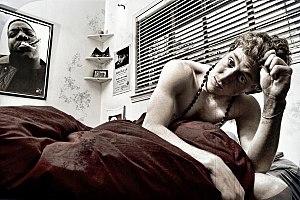
Asher Paul Roth, né le 11 août 1985 à Morrisville, Pennsylvanie, est un rappeur américain. Il est connu pour son single I Love College. Roth publie son premier album Asleep in the Bread Aisle, le 20 avril 2009, sur les labels Universal Motown, SRC Records et Schoolboy Records. Roth quitte par la suite Schoolboy Records fin 2012, à cause de divergences créatives avec son ancien manager Scooter Braun. En 2013, Roth signe avec le label indépendant Federal Prism, sous lequel il publie son deuxième album, RetroHash.